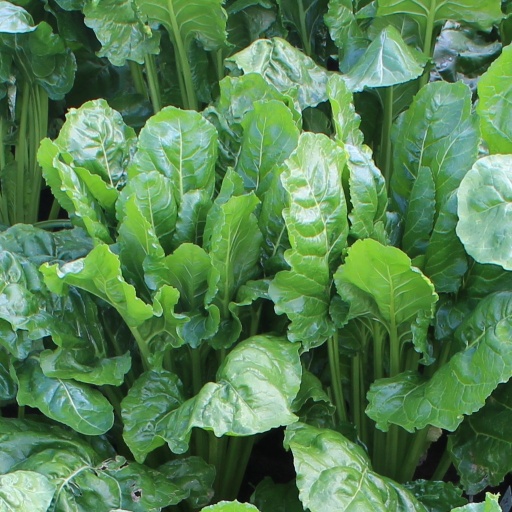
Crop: sugar beet